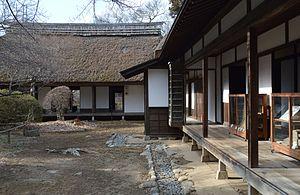
L'école han est une institution domaniale de l'époque d'Edo du Japon, à l'origine établie pour instruire les enfants des daimyos et leurs serviteurs dans les domaines féodaux en dehors de la capitale. Ces établissements sont également connus sous les termes « hangaku », ou « hankō ».